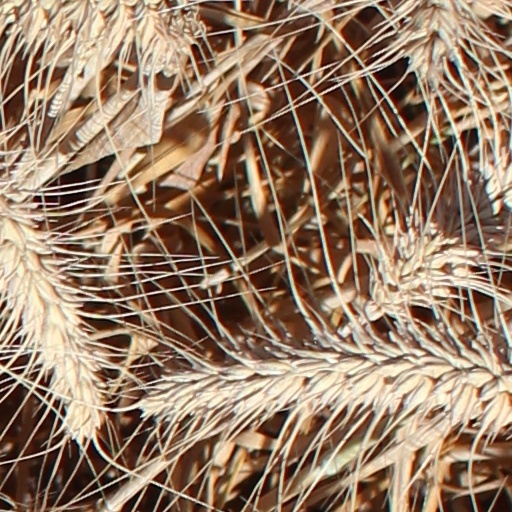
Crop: wheat